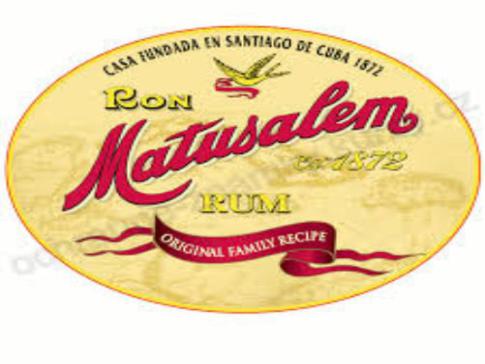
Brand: matusalem
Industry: Food